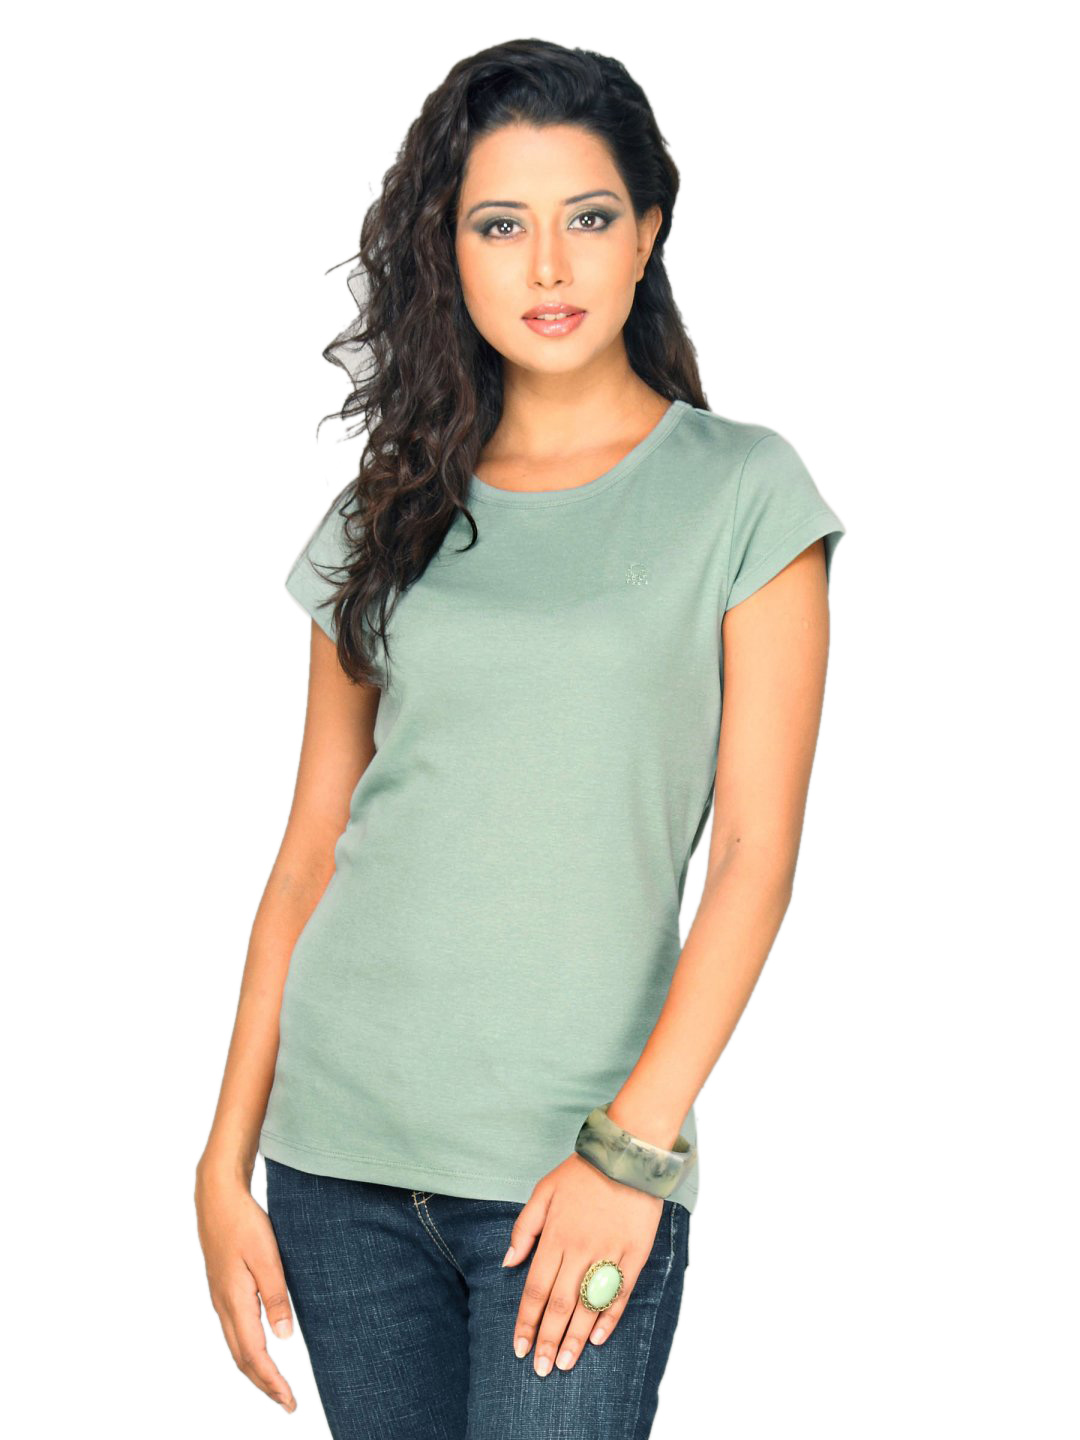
UCB Women's Round Neck Green T-shirt
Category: Apparel / Topwear / Tshirts
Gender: Women
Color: Green
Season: Summer 2011
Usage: Casual